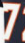
Number: 7